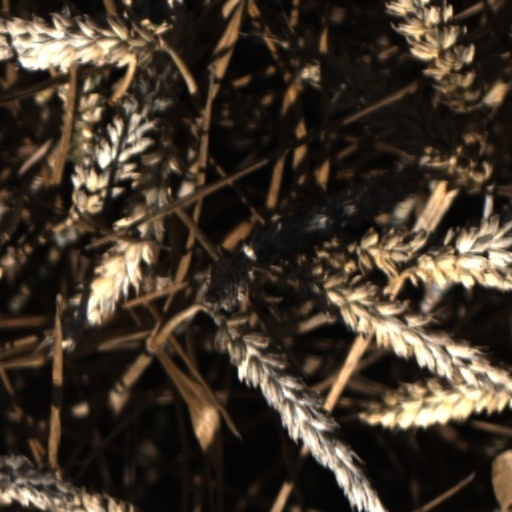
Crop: wheat